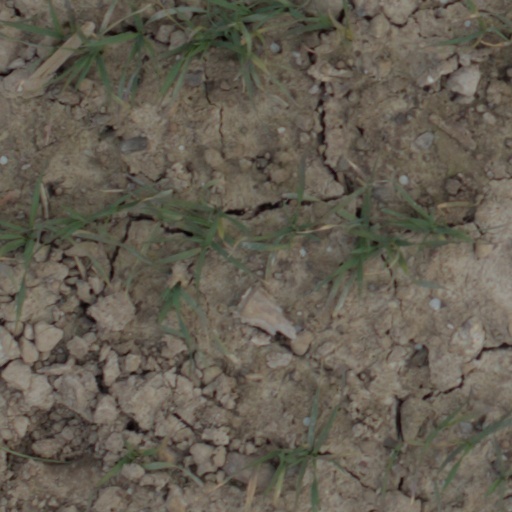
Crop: wheat